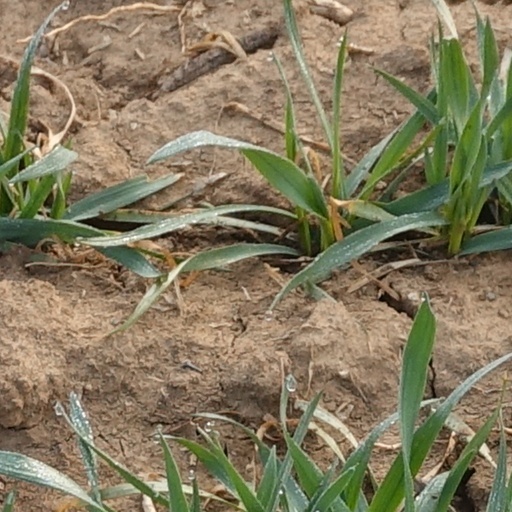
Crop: wheat